Yelokhovo Cathedral

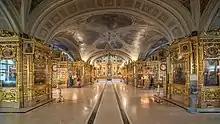
The cathedral's interior

The Epiphany Cathedral at Yelokhovo, Moscow, is the vicarial church of the Moscow Patriarchs. The surviving building was designed and built by Yevgraph Tyurin in 1837–1845.